Cancelled expressways in Toronto

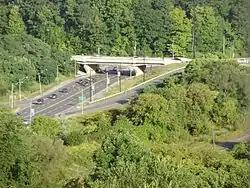
Part of Don Valley Parkway / Bloor off-ramp as it crosses Bayview Avenue in the Don Valley. Looking north along Bayview.

The Crosstown expressway was rejected by Metro Council in December 1961. Almost immediately afterwards, transportation officials lobbied Toronto and Metro Toronto to resurrect the project. In May 1962, Toronto Public Works Commissioner Douglas Ford proposed the construction of the Crosstown, along with an extensive one-way street plan for downtown Toronto. Ford proposed this on the basis that it would be needed to absorb the traffic of the Spadina Expressway and eliminate the need for extensive road widening. He also suggested that the one-way system would preserve residential amenities and encourage development. Ford further stated that it would be folly to terminate the Spadina at other than a controlled-access expressway. Metro Planning Commissioner Murray Jones estimated that 40,000 vehicles would move daily between the Highway 400 extension and the Don Valley Parkway. Metro Traffic Director Samuel Cass suggested that the Crosstown plan would make it unnecessary for heavy traffic to use residential streets in the Rosedale and Moore Park neighbourhoods.